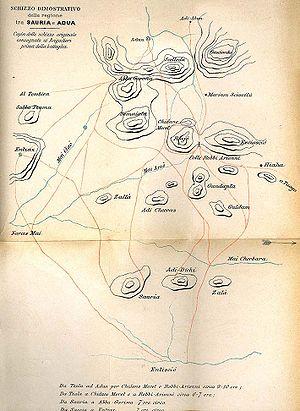
La bataille d'Adoua se déroule près du village d'Adoua, au cœur de la région du Tigré, dans le nord de l’Éthiopie, le 1ᵉʳ mars 1896. Elle oppose les forces de l'Empire éthiopien du negusse negest Menelik II à celles du royaume d’Italie dirigées par le colonel Baratieri. Elle conclut, par la victoire des Éthiopiens, la première guerre italo-éthiopienne et clôt une fin de XIXᵉ siècle marquée par diverses tentatives de pénétration en Éthiopie menées par plusieurs puissances.